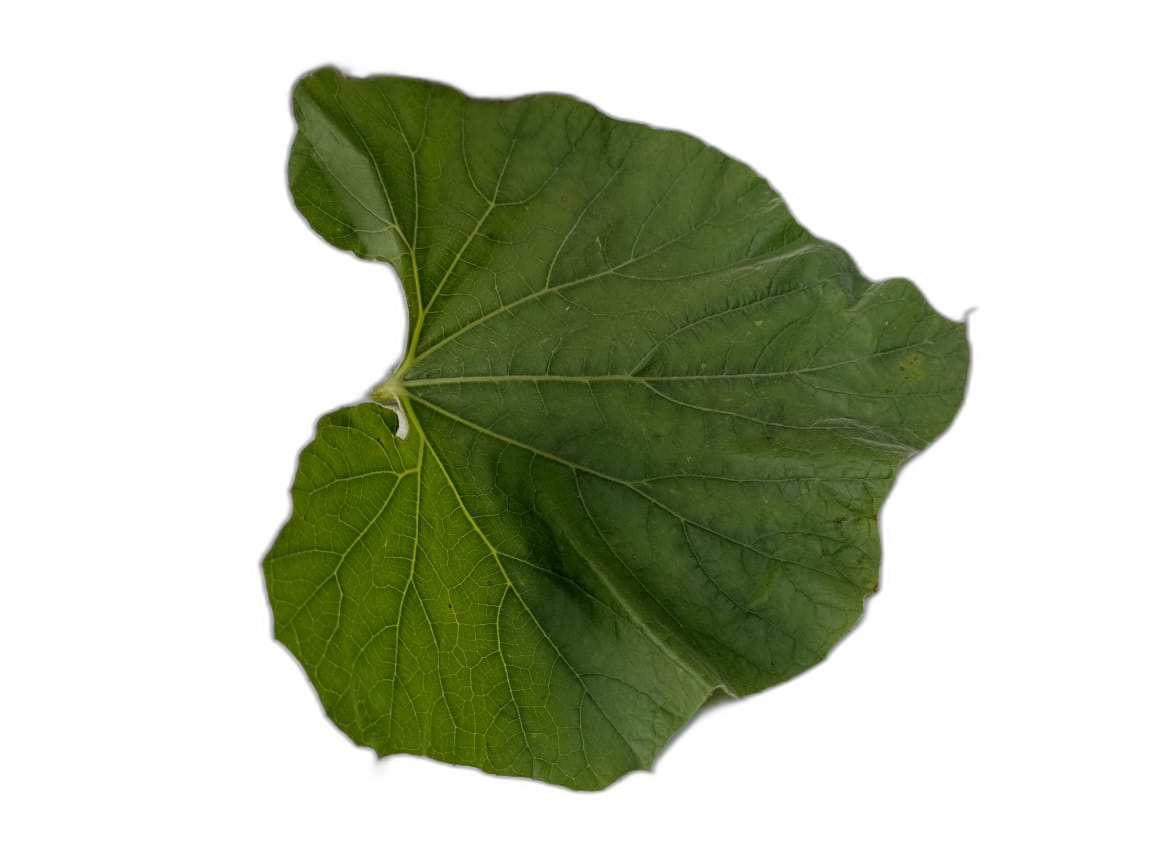
Crop: Bottle Gourd
Label: Healthy